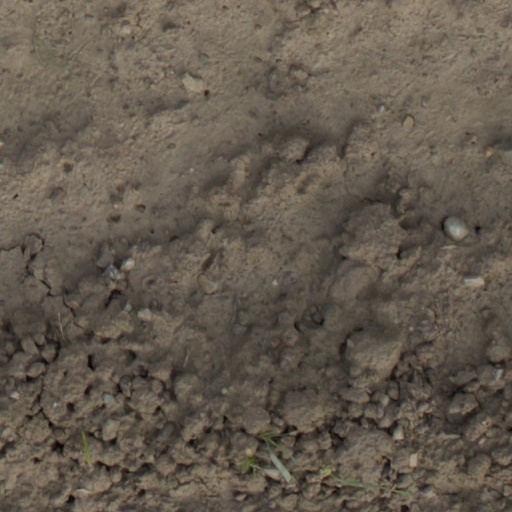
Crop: wheat